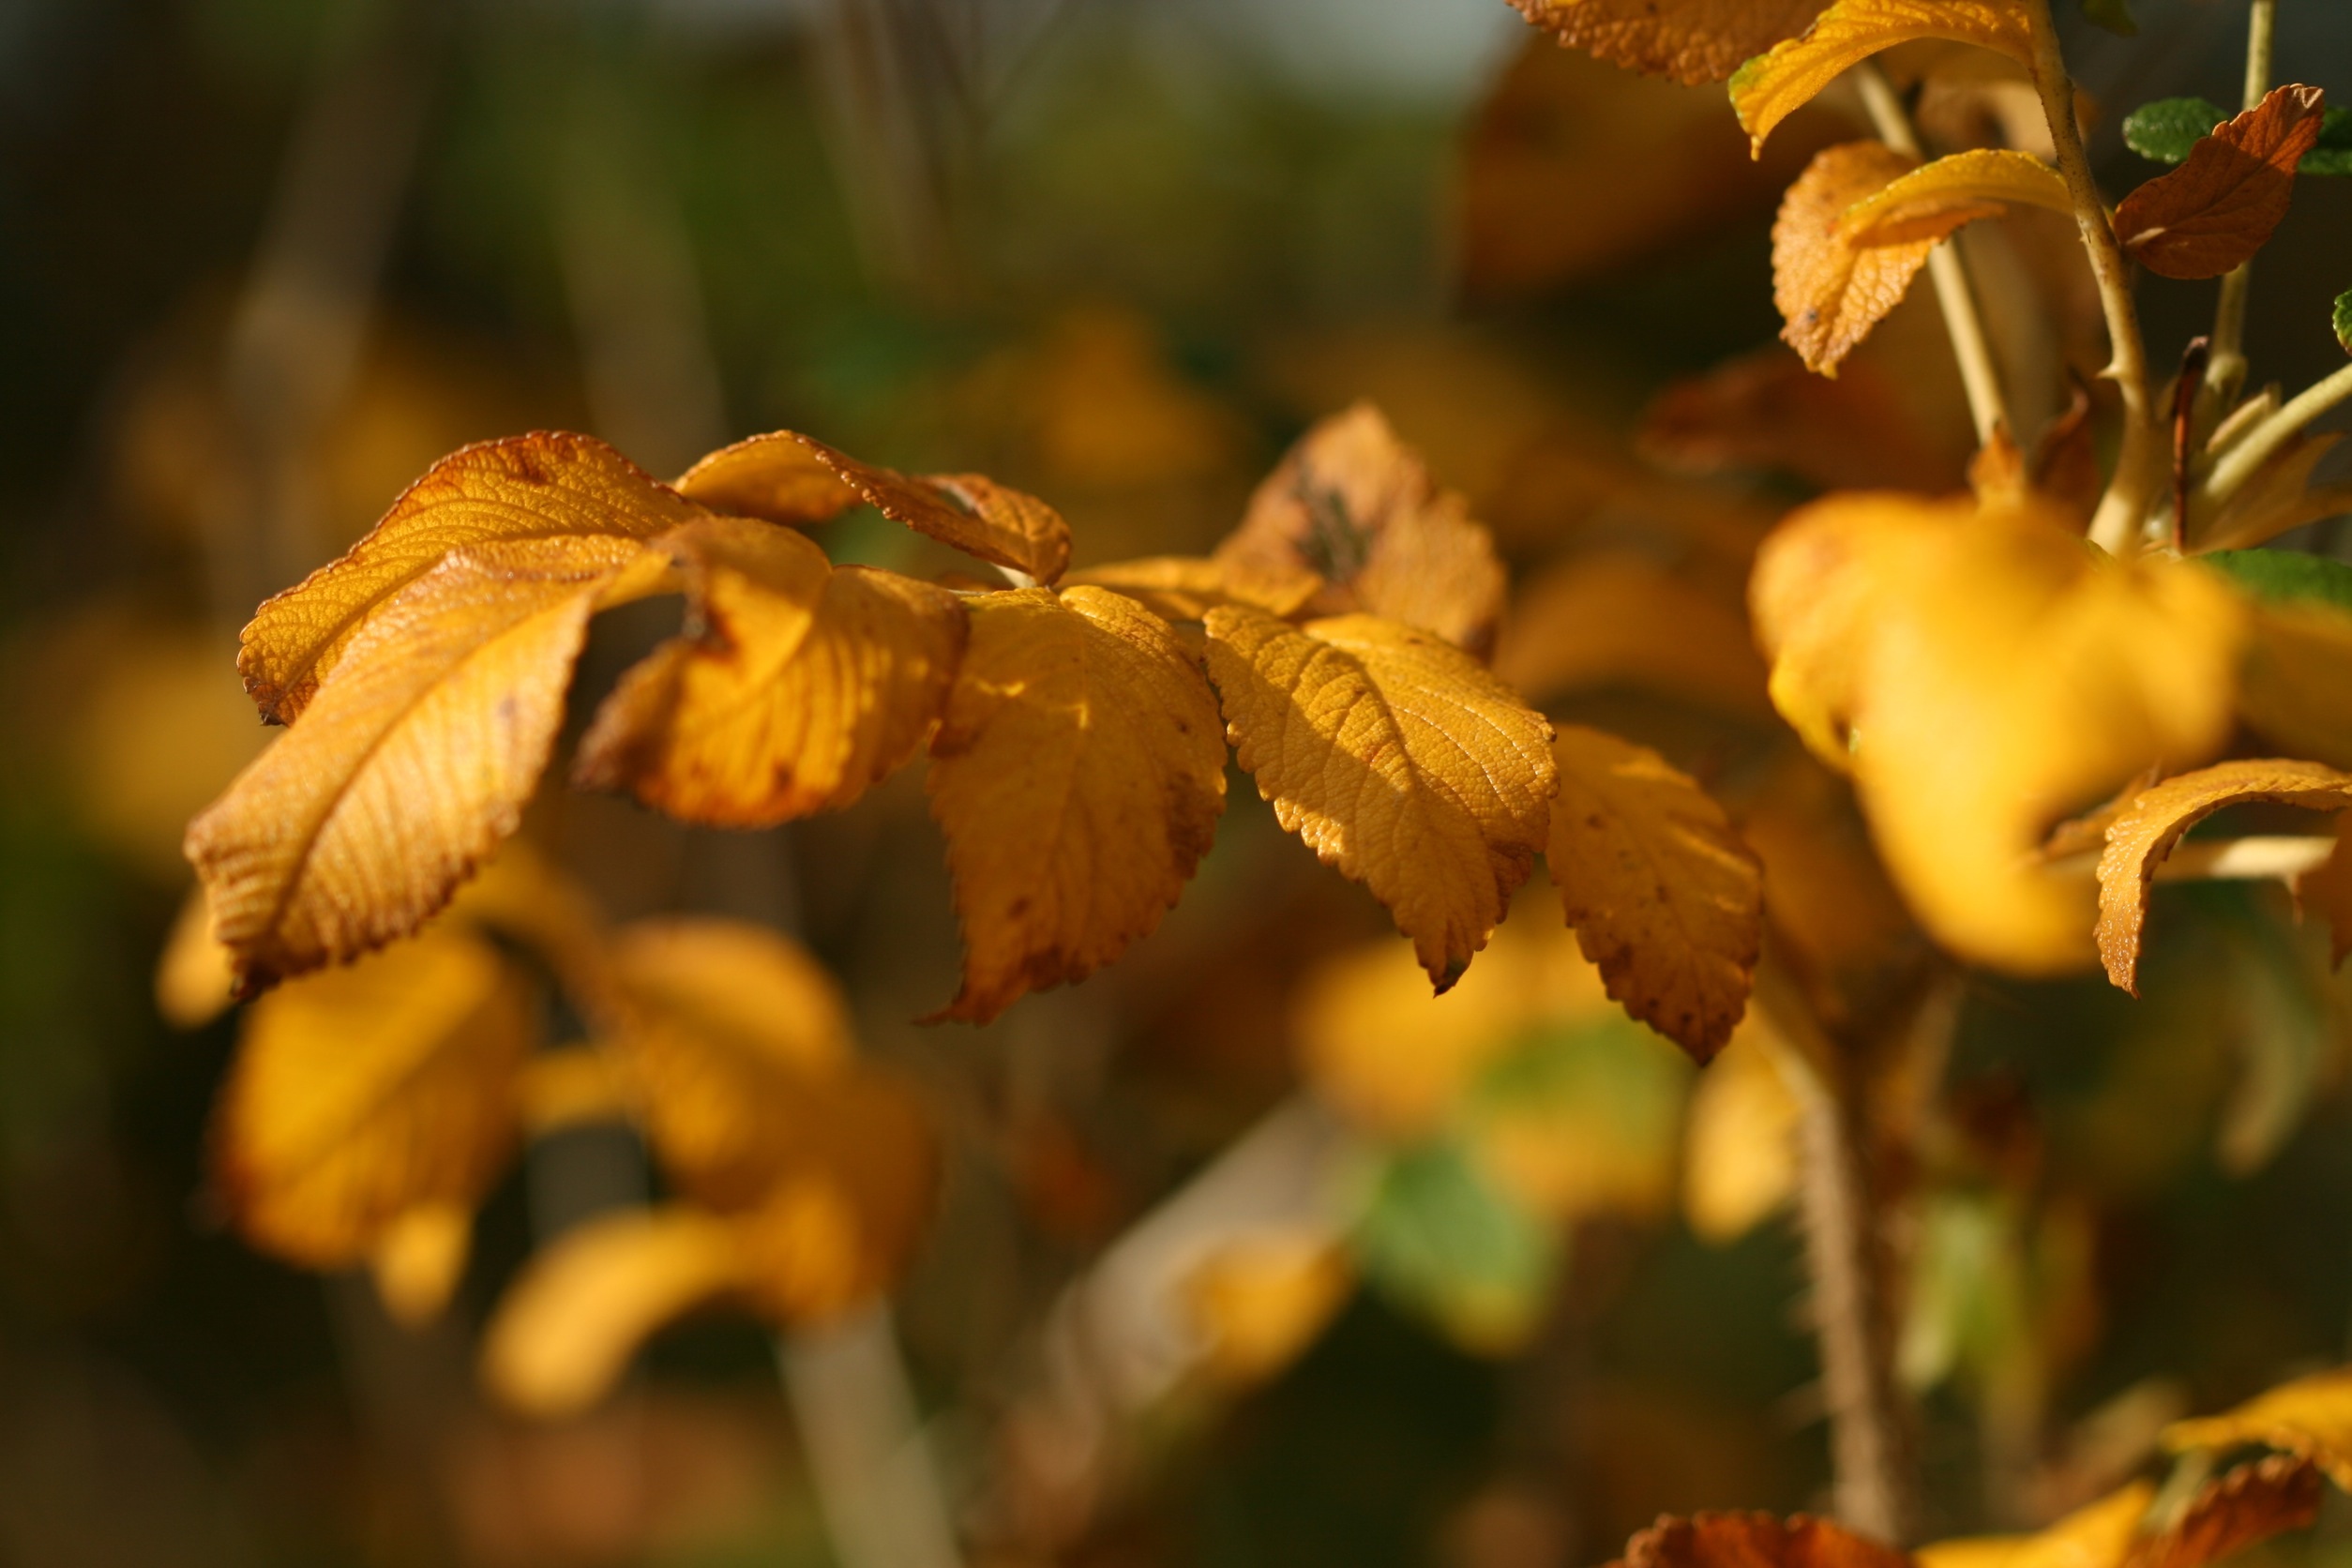
tree, nature, forest, outdoor, branch, plant, sunlight, leaf, fall, flower, environment, orange, golden, red, color, autumn, brown, botany, colorful, yellow, garden, flora, season, close up, leaves, bright, macro photography, flowering plant, plant stem, woody plant, land plant